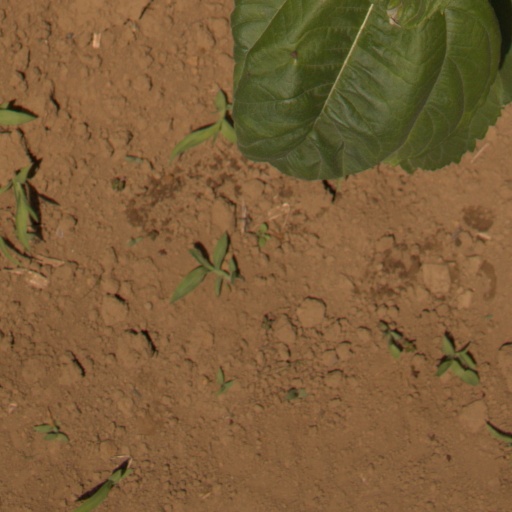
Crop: Jerusalem artichoke